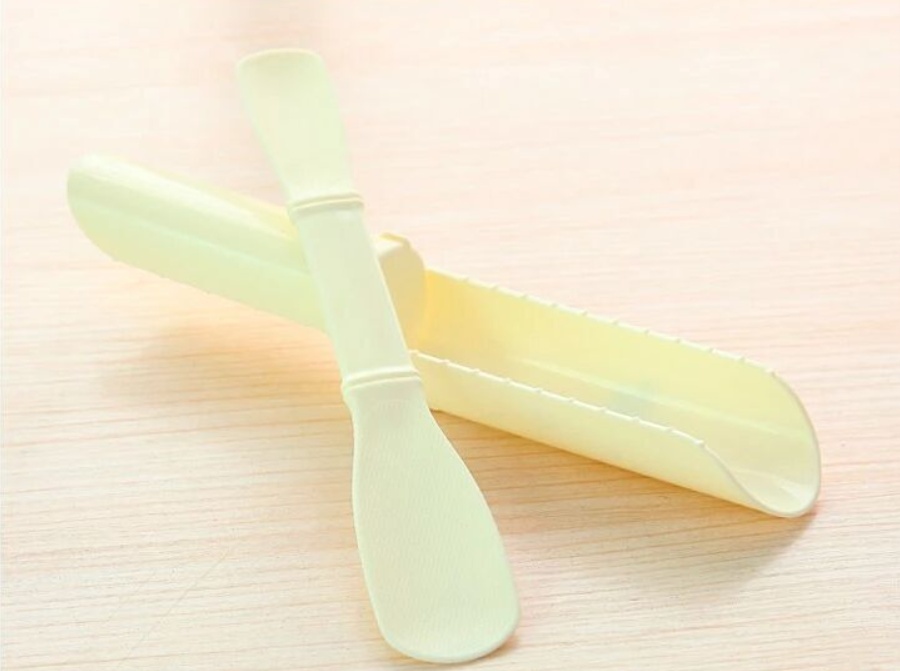
Kitchen Creative Gadgets Meatballs Fishball Meatballs Cooker
Product information: Product Category: Kitchen Gadget Set Applicable gift-giving occasions: festivals, housewarming, trade fairs, advertising promotions, business gifts, other Print LOGO: Yes Custom processing: Yes Packing list： Meatball Maker*1
Category: Home & Garden > Kitchen & Dining > Kitchen Tools & Utensils > Scoops > Popcorn & French Fry Scoops